The Fight (2020 film)

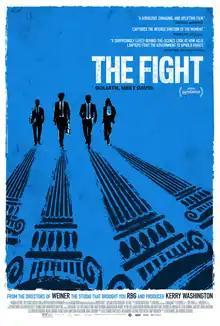
Release poster

The Fight is a 2020 American documentary film directed and produced by Eli Despres, Josh Kriegman and Elyse Steinberg. Kerry Washington serves as a producer under her Simpson Street banner. It follows legal battles that lawyers for the American Civil Liberties Union (ACLU) had faced during the Trump administration.